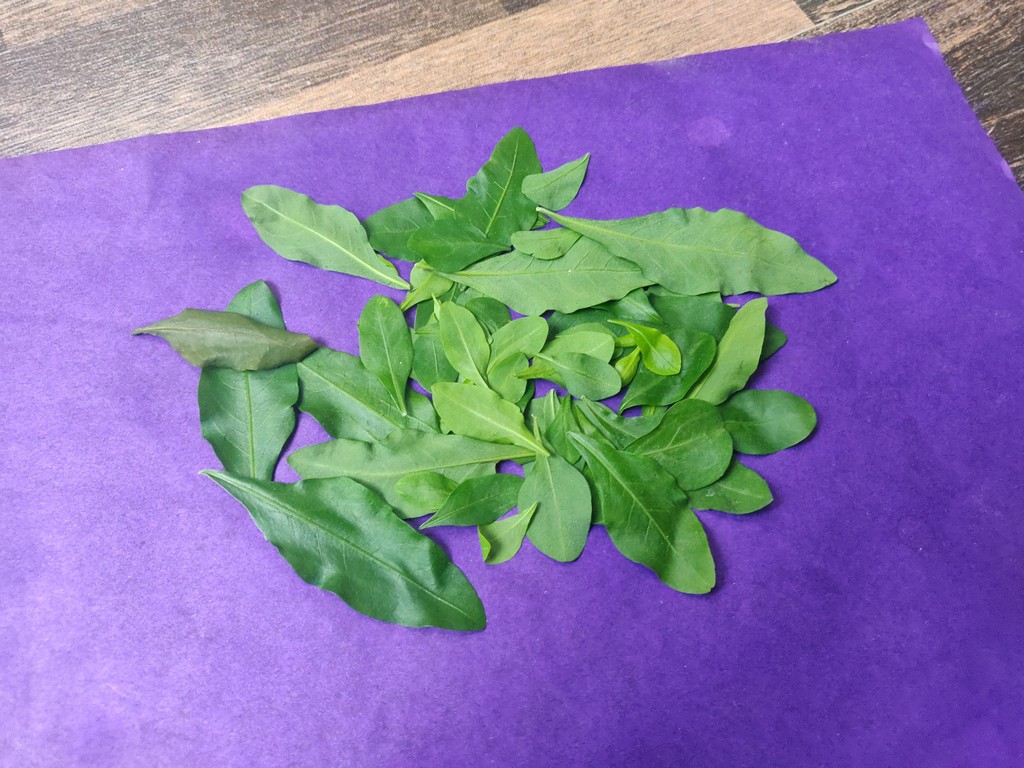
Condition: Healthy
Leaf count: multiple
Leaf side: unknown